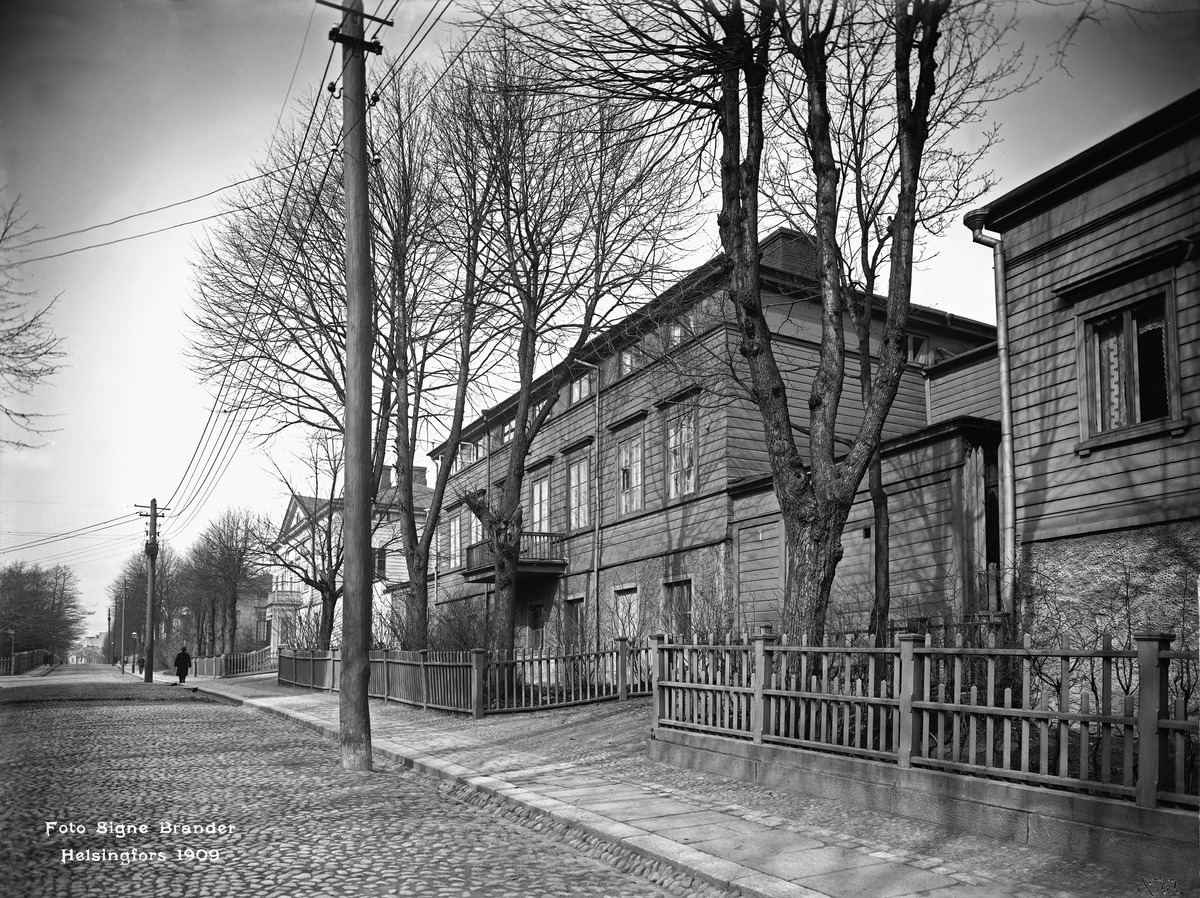
Vuorimiehenkatu 5, 7
sisällön kuvaus: Vuorimiehenkatu 5, 7 mustavalkoinen
Kuvaaja: Brander, Signe, valokuvaaja
Ajankohta: kuvausaika 1909
Paikka: Suomi, Uusimaa, Helsinki, Ullanlinna Helsinki, Vuorimiehenkatu 5, 7
Aiheet: puurakennukset, aidat puut